Sociology of the family

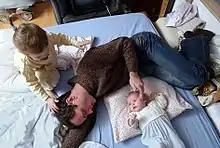
Father with his two daughters in relationship

According to anthropologist Maurice Godelier, a critical novelty in human society, compared to humans' closest biological relatives (chimpanzees and bonobos) which are unaware of paternity, is the parental role assumed by men.